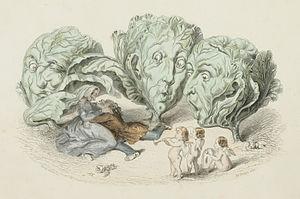
Pierre Amédée Varin, né à Châlons-sur-Marne le 21 septembre 1818 et mort à Crouttes le 25 octobre 1883, est un graveur français, membre d'une longue lignée de graveurs.
« Chou » est un nom vernaculaire ambigu désignant en français certaines espèces, sous-espèces ou variétés de plantes appartenant généralement à la famille des Brassicaceae, mais aussi à d'autres familles botaniques. Ce sont souvent des légumes comestibles dont on consomme généralement les feuilles, mais aussi l'inflorescence charnue ou la tige renflée.